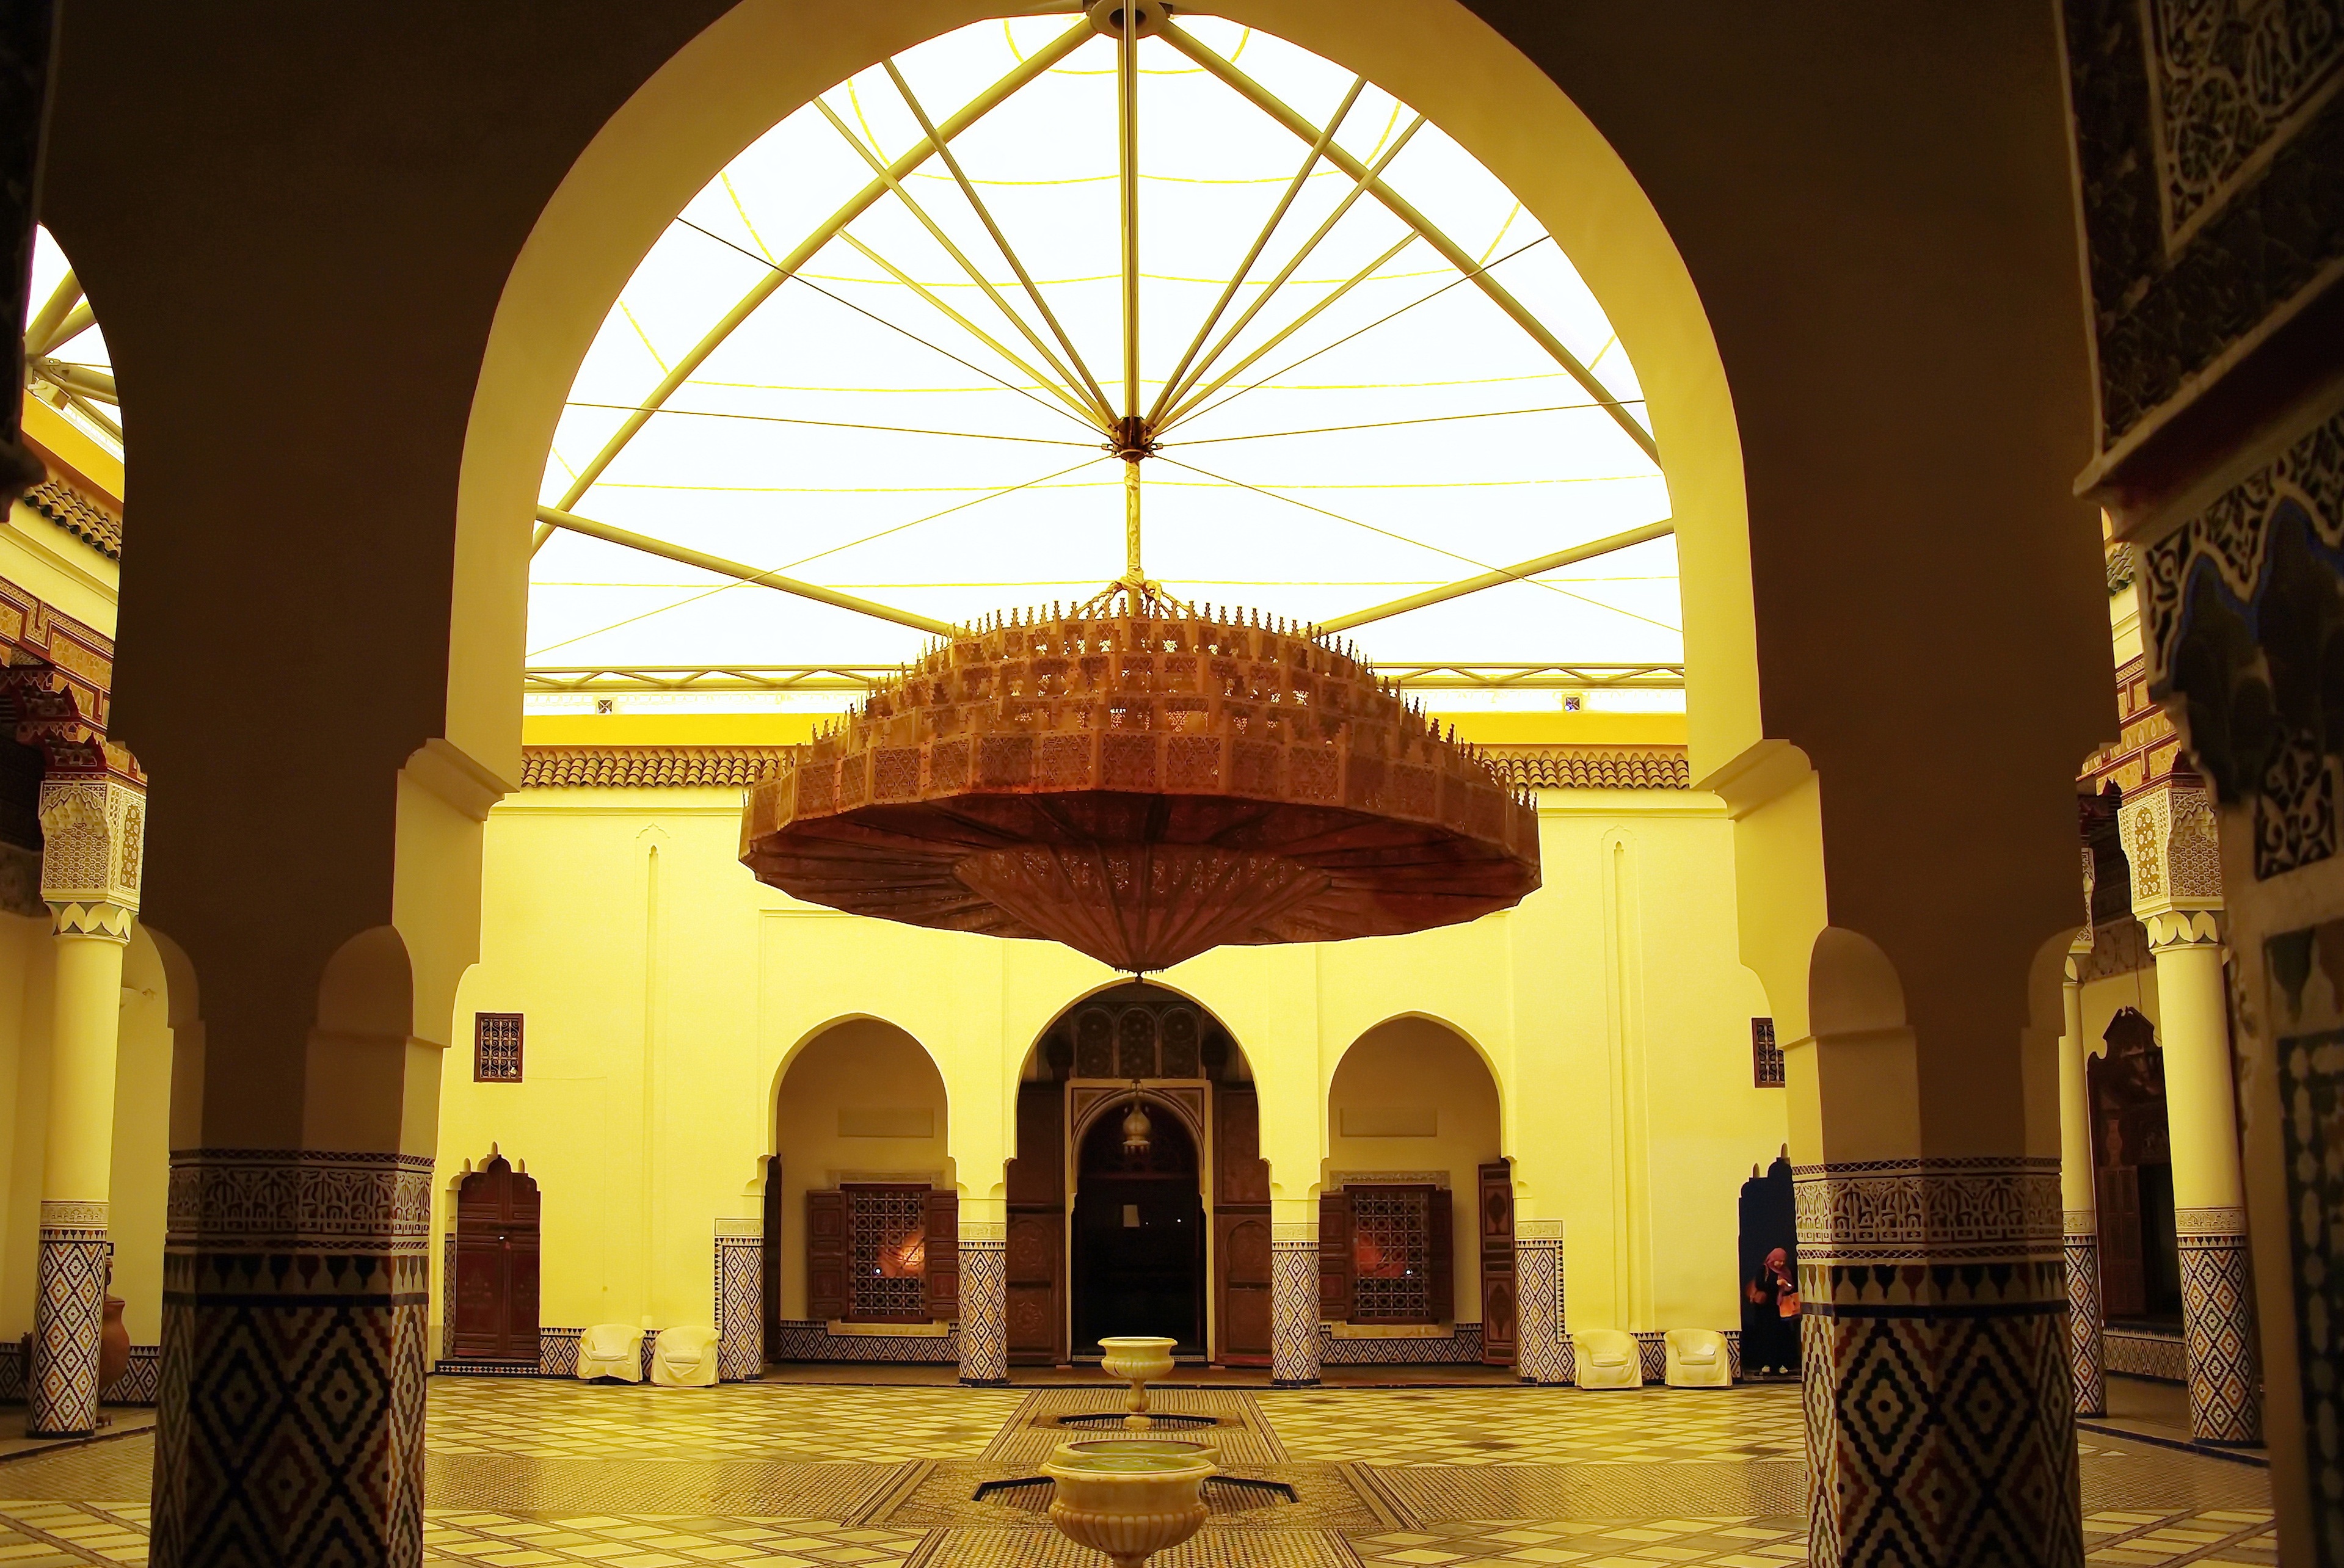
light, architecture, building, palace, arch, church, chapel, yellow, place of worship, temple, marrakech, morocco, mosque, chandelier, tourist attraction, ancient history, vestibule